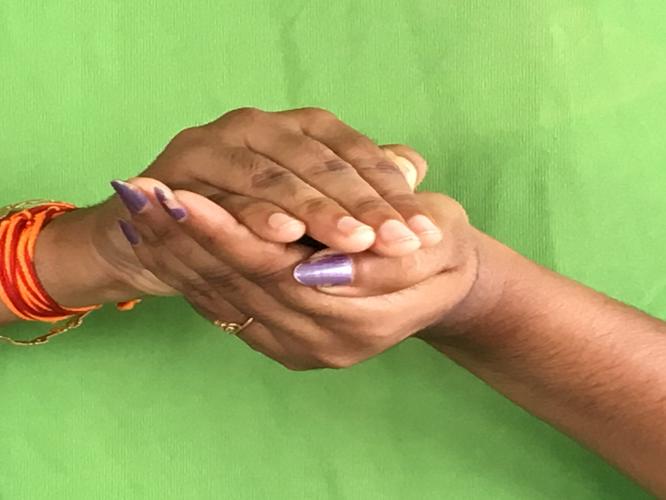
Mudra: Samputa
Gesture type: double_hand